Yamashita: The Tiger's Treasure

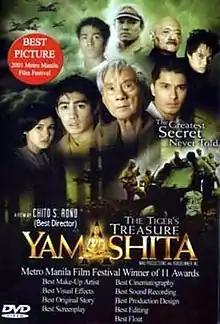
The original DVD cover

Yamashita: The Tiger's Treasure is a 2001 Filipino epic action-drama war film directed by Chito S. Roño and starring Armando Goyena, Danilo Barrios, Albert Martinez, Vic Diaz, BB Gandanghari, and Camille Prats. Its plot concerns a hidden Yamashita treasure. It was released by Star Cinema and MAQ Productions. The film won a total of 11 awards in various award-giving bodies including the coveted Metro Manila Film Festival for Best Picture.